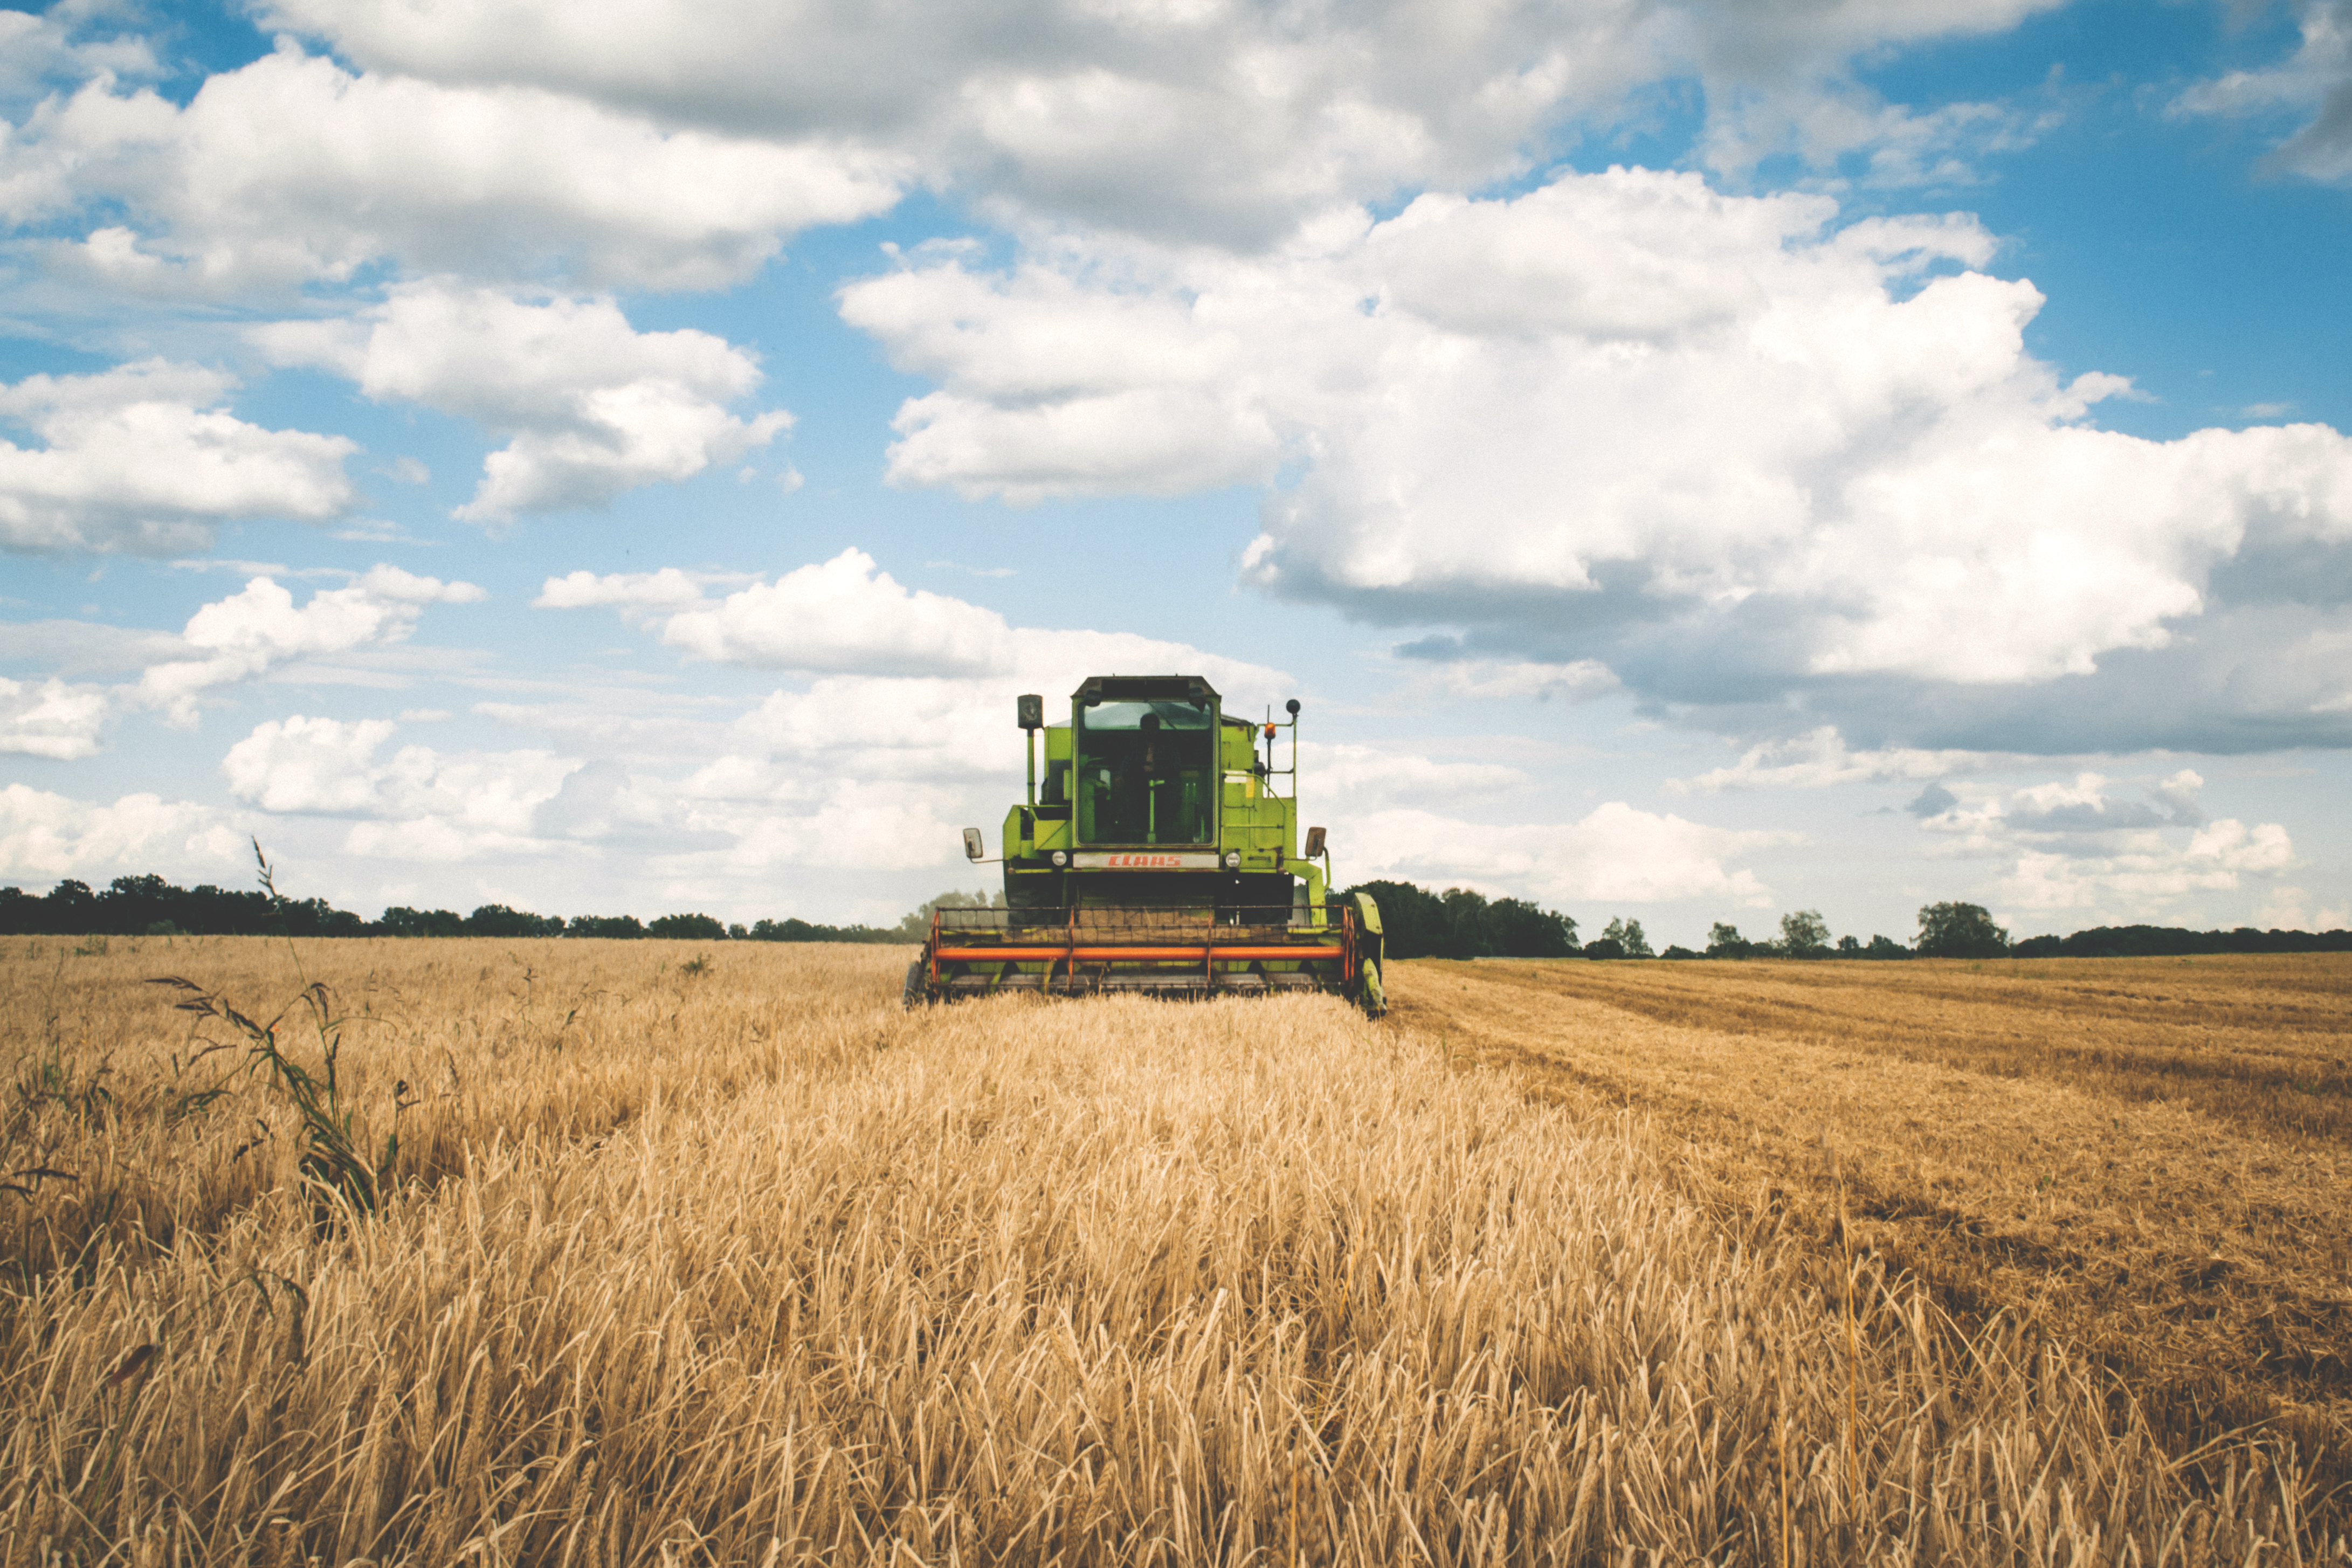
landscape, grass, plant, tractor, field, farm, wheat, prairie, countryside, rural, food, harvest, crop, soil, agriculture, plain, farmland, cereal, outdoors, clouds, grassland, rye, rural area, flowering plant, grass family, land plant, cropland